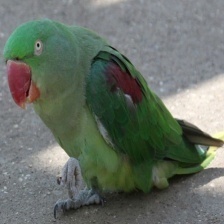
Species: ALEXANDRINE PARAKEET
Scientific name: PSITTACULA EUPATRIA